Kramatorsk railway station

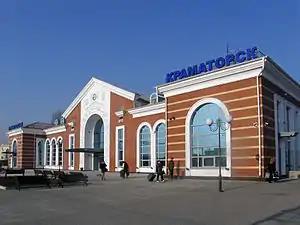
Kramatorsk station

Kramatorsk railway station is a railway station in Kramatorsk, Ukraine, maintained by Donets Railway. It is located at a junction of north-south, and east-west lines connecting the city to other centres in the country including Kyiv, Odesa, and Kostiantynivka.